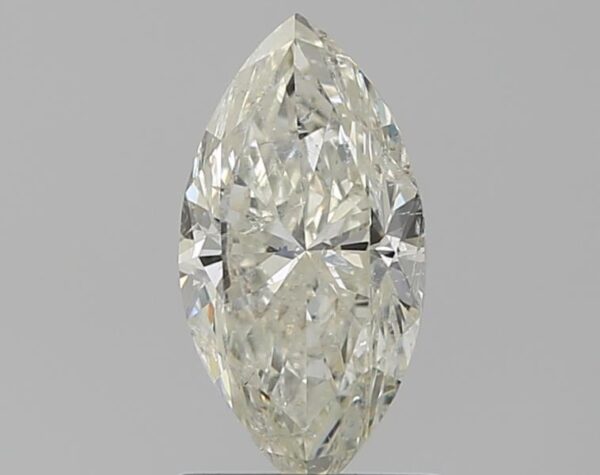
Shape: marquise
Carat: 1
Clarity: SI2
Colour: J
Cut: EX
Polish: VG
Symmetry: VG
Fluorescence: N
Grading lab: IGI
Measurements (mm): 9.76 x 5.04 x 3.33